Polina Zhemchuzhina

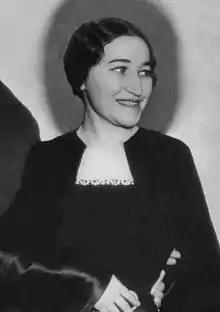
Zhemchuzhina in 1936

Polina Semyonovna Zhemchuzhina (born Perl Solomonovna Karpovskaya; 27 February 1897 – 1 April 1970) was a Soviet politician and the wife of the Soviet foreign minister Vyacheslav Molotov. Zhemchuzhina was the director of the Soviet national cosmetics trust from 1932 to 1936, Minister of Fisheries in 1939, and head of textiles production in the Ministry of Light Industry from 1939 to 1948. In 1948, Zhemchuzhina was arrested by the Soviet secret police, charged with treason, and sent into internal exile, where she remained until after the death of Joseph Stalin in 1953.